Agriculture in Taiwan

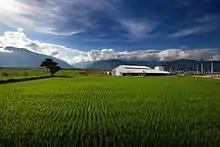
Paddy field in Hualien County

In 2013, Taiwan harvested more than 1.6 million tons of rice yield from 2,703 km of land with a total value of NT$36.9 billion. It is the most valuable cash crop in Taiwan. The quality of Taiwanese rice is extremely high.